Prospect Beresteiskyi

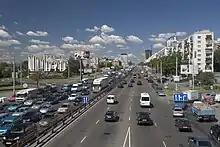
Prospect near the Povitroflotskyi overpass

Prospect Beresteiskyi is the second-longest public roadway (prospekt) in Kyiv, Ukraine. The roadway was created in the second half of the 20th century (1964) as part of the urbanized area of the Brest-Lytovske highway and was known as Brest-Lytovskyi prospect. At the beginning of the Soviet perestroika period in 1985, it was renamed to Prospect Peremohy, for the 40th anniversary of the victory of the Soviet people in the Great Patriotic War. It gained its current name in February 2023.